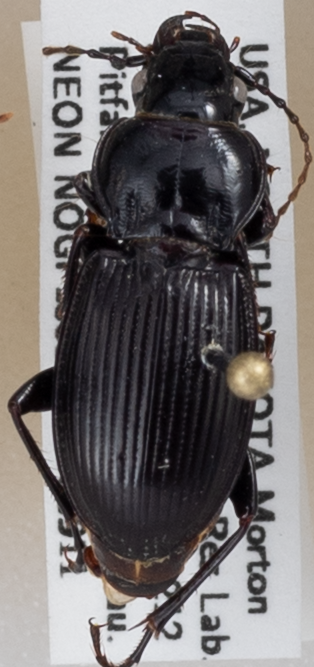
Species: Cyclotrachelus torvus
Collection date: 2018-09-11
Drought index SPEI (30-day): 1.084
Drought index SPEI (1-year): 0.54
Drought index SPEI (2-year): -0.018